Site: brandenburg
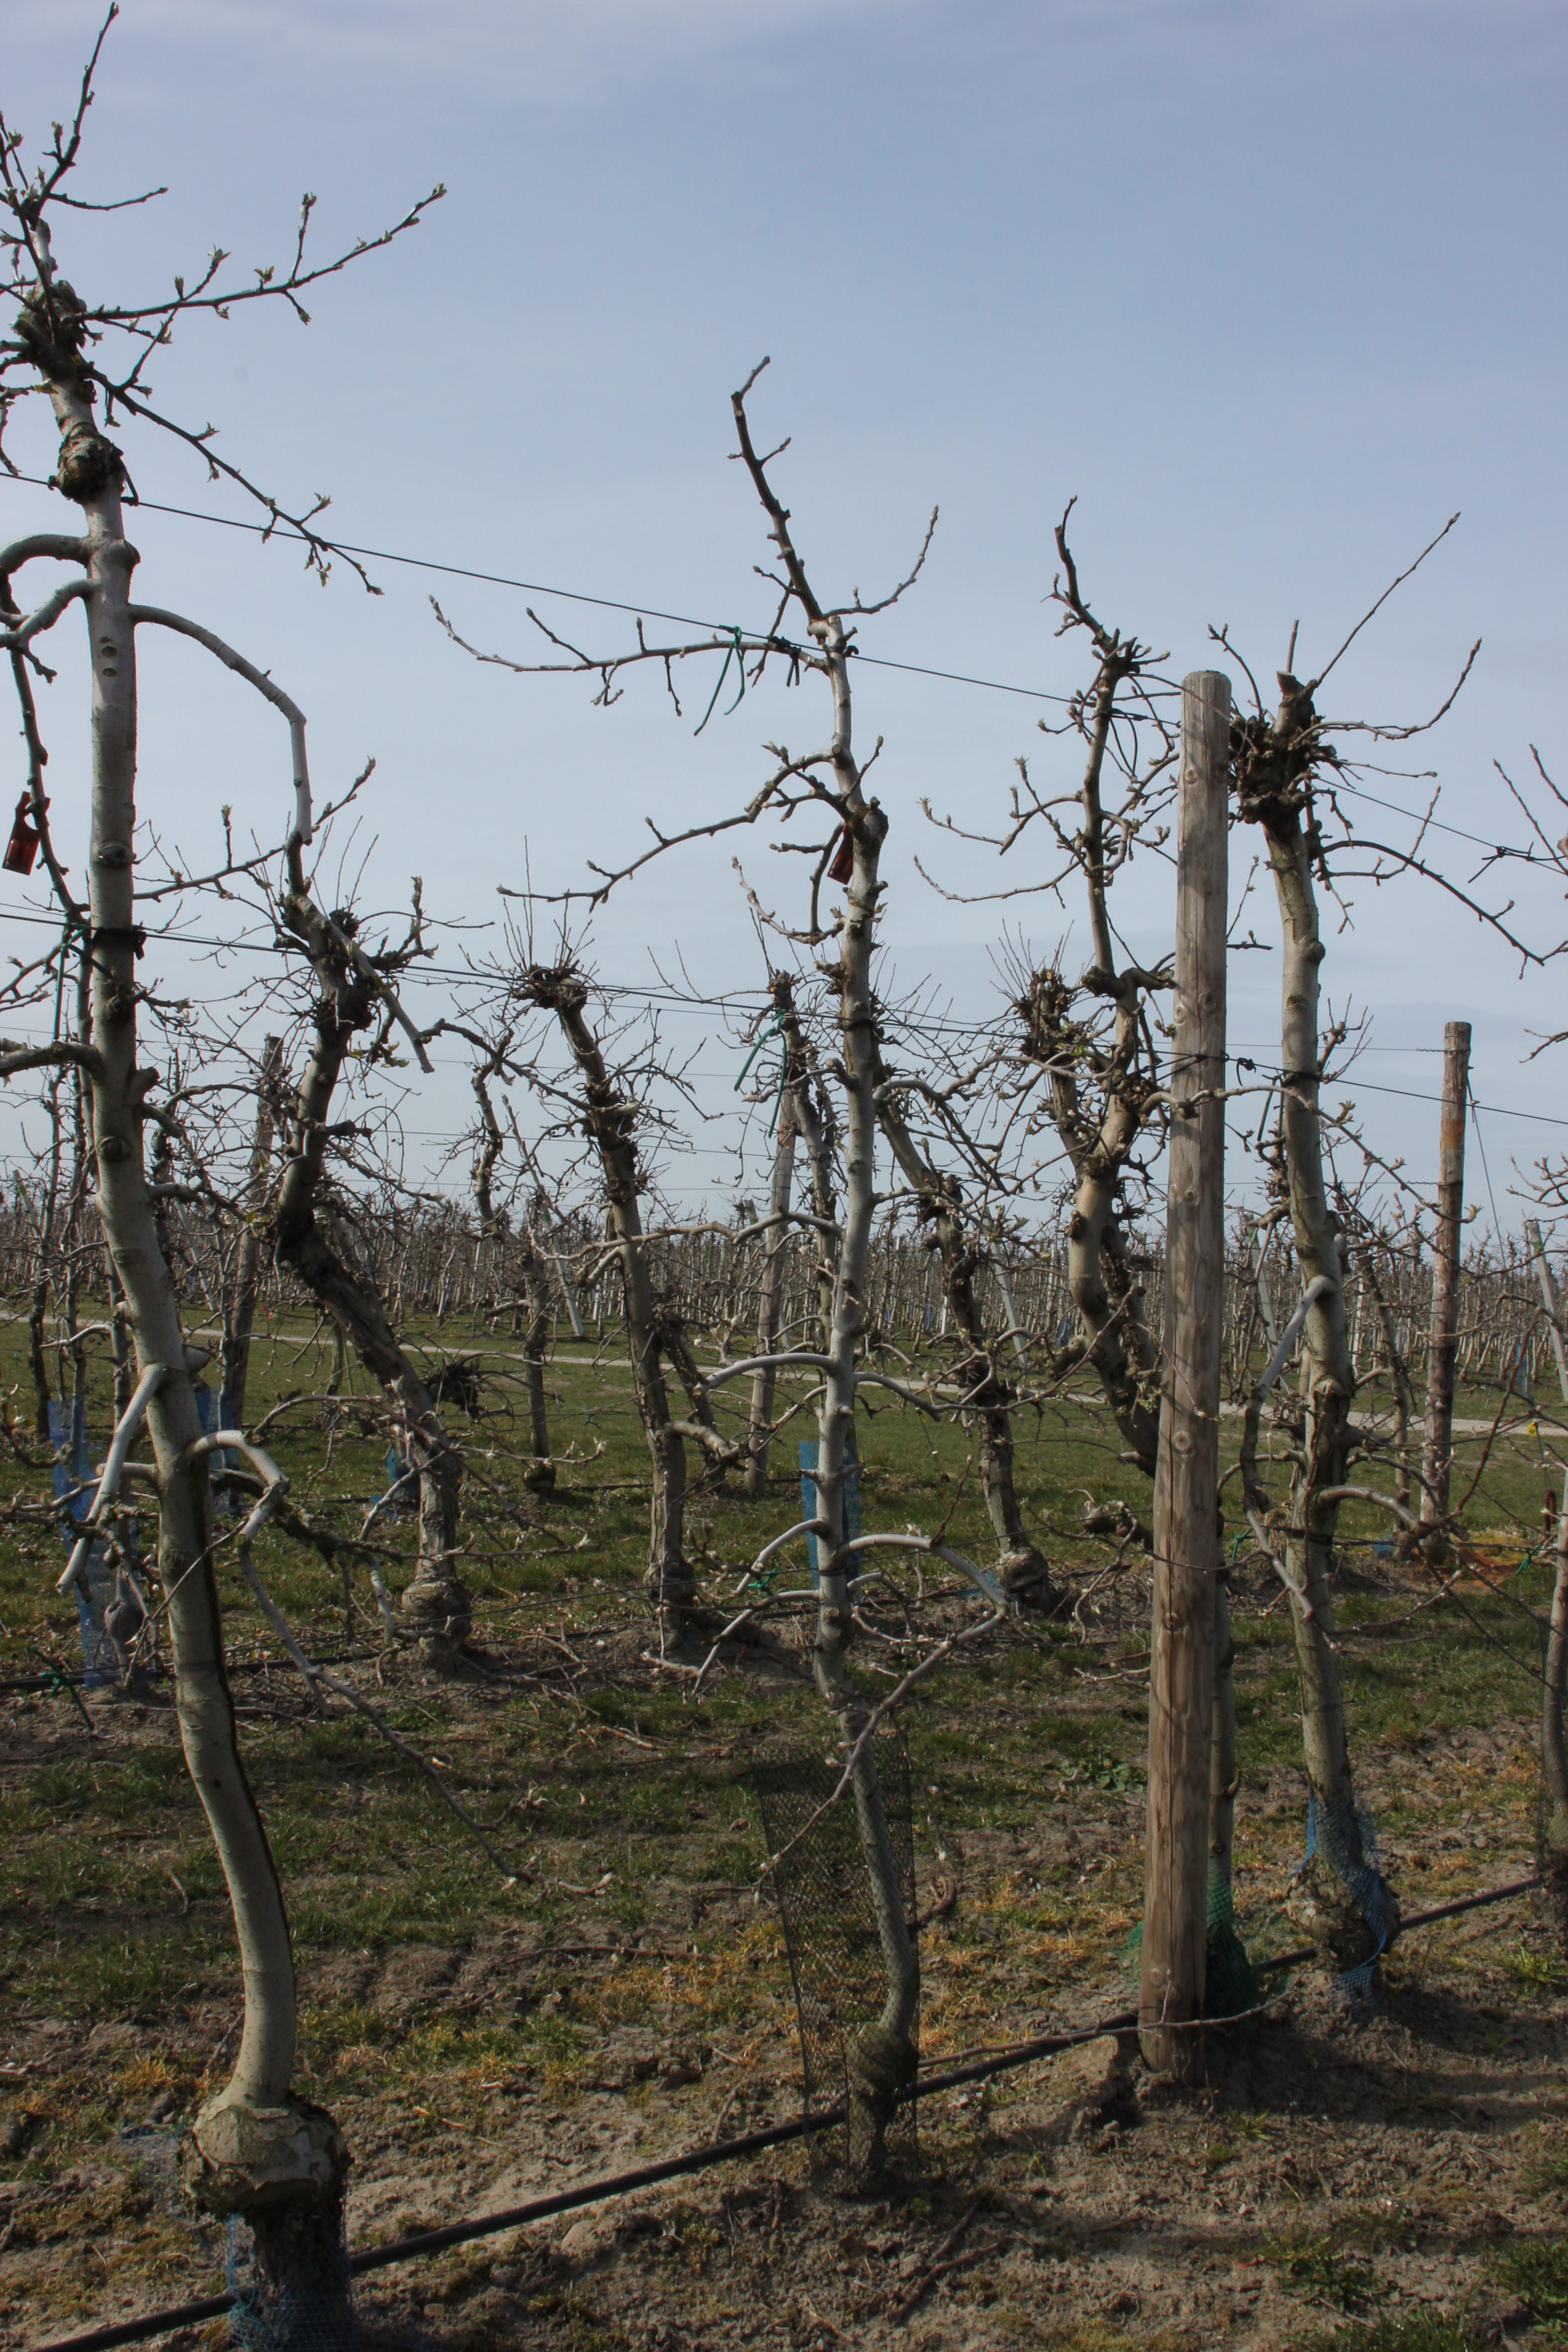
Growth stage (BBCH 54): Inflorescence emergence